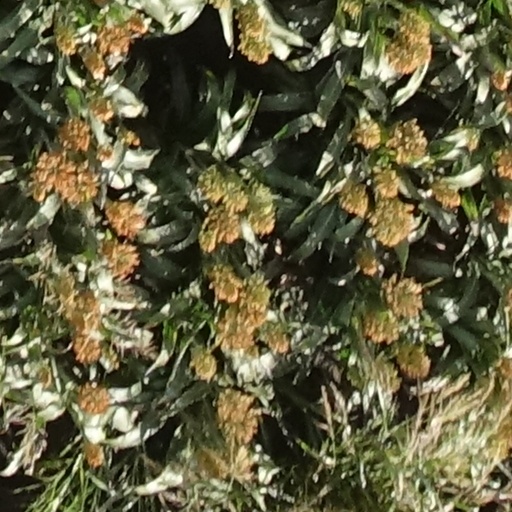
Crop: sorghum